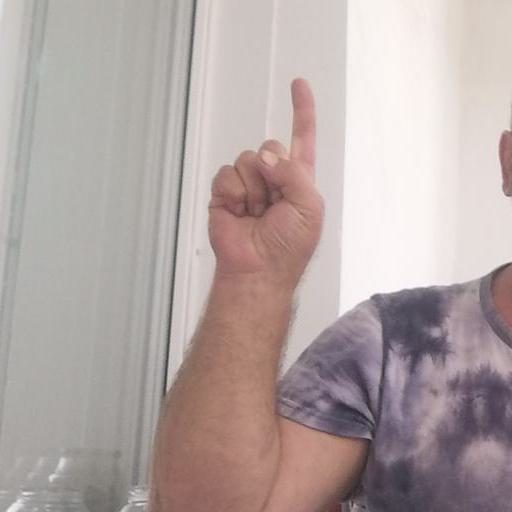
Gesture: one